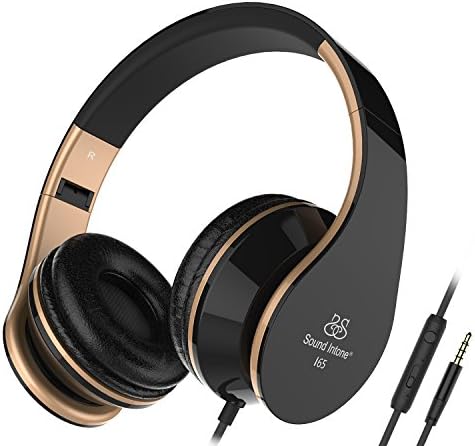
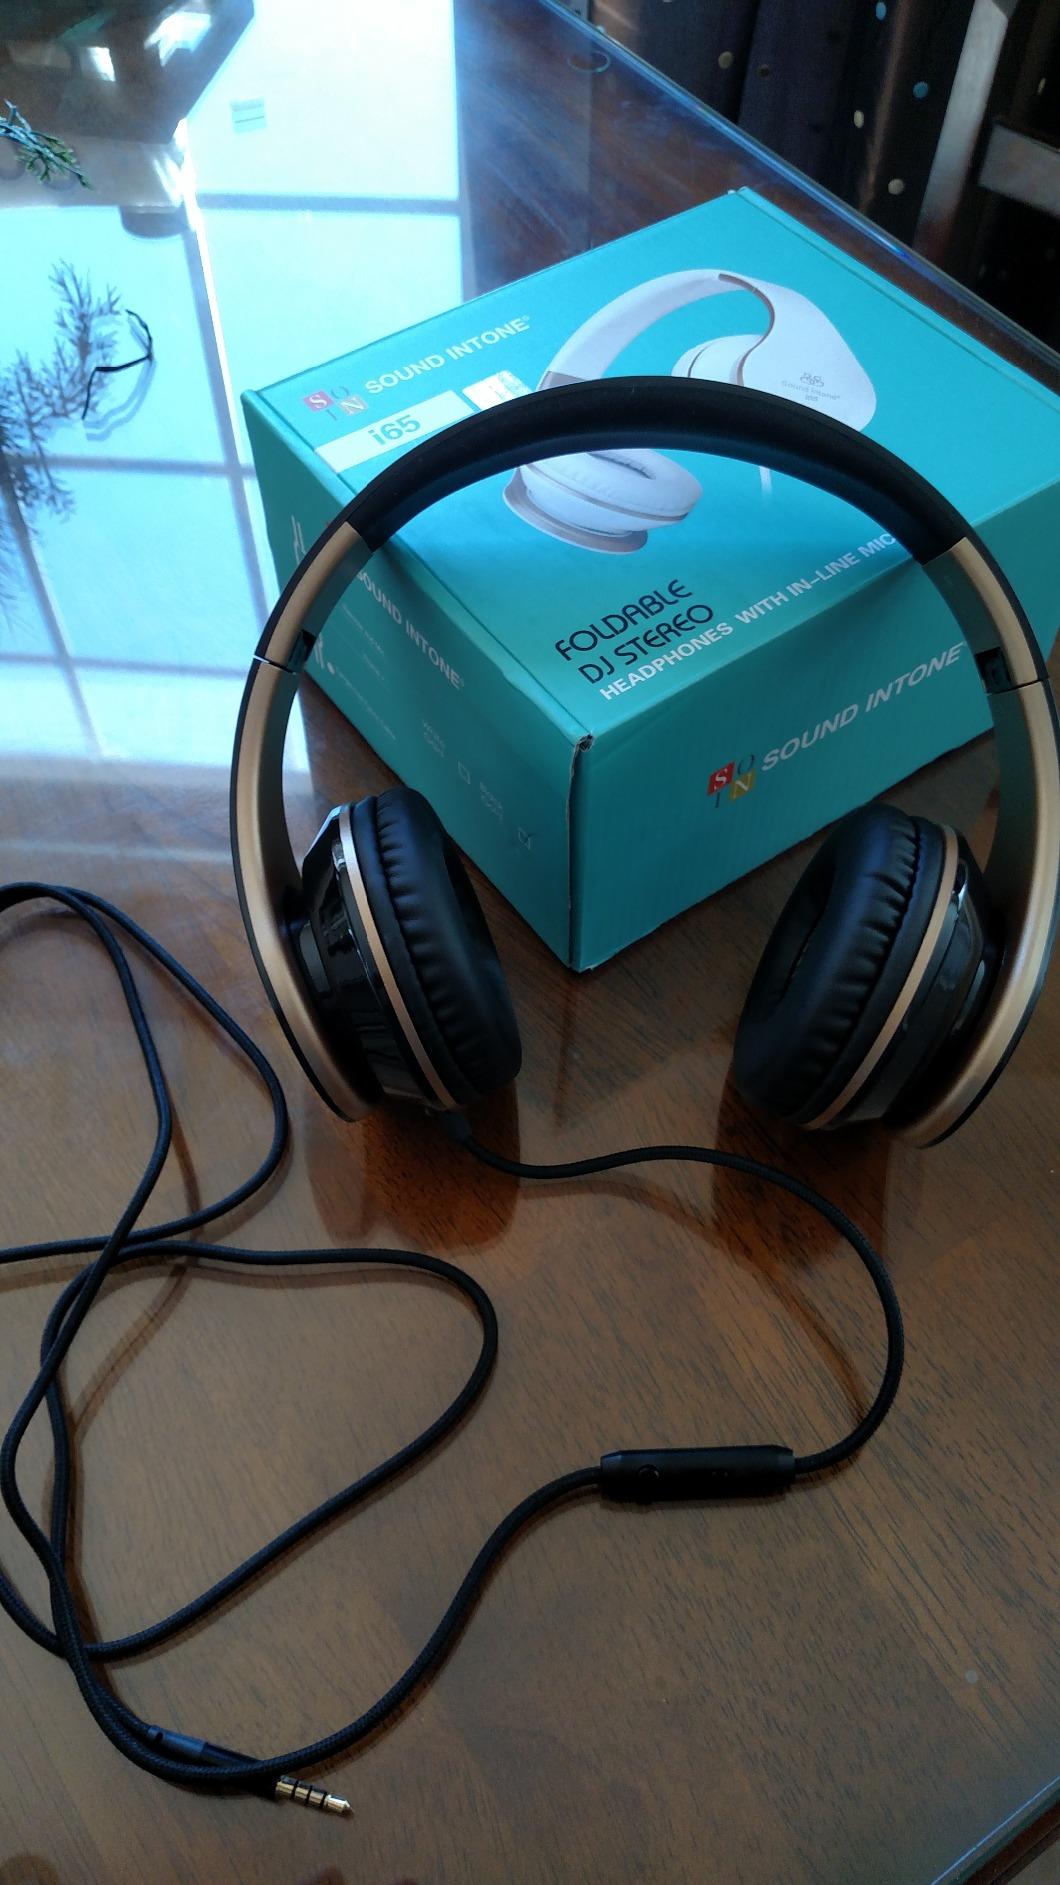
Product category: headphones
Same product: yes